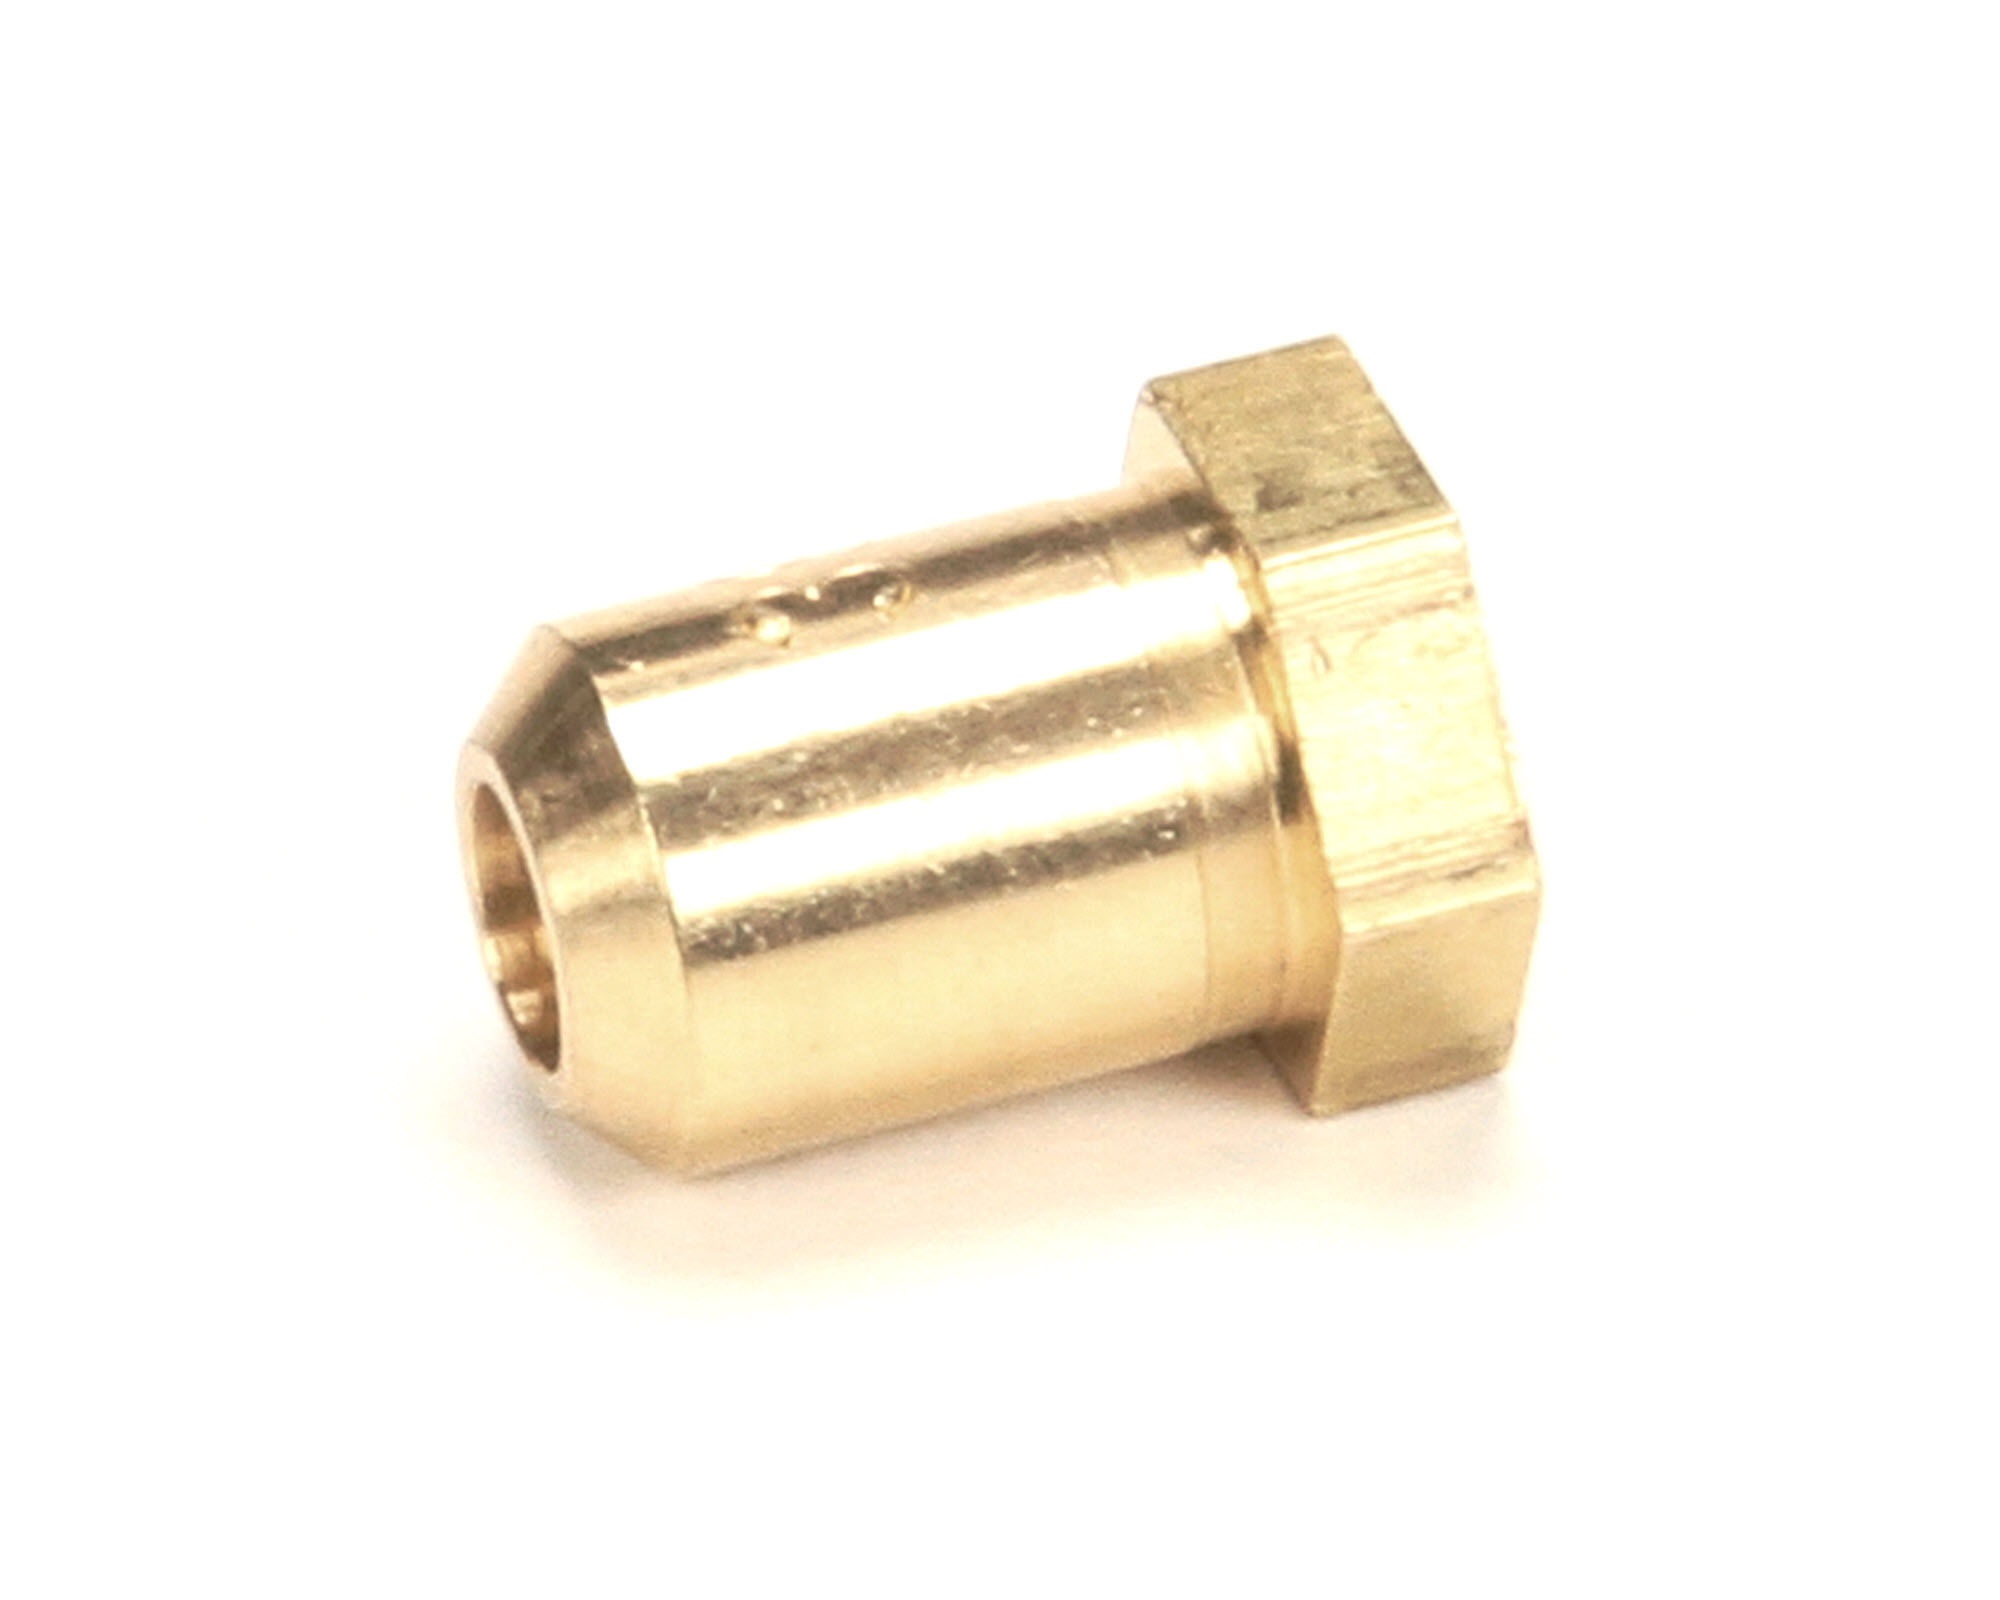
F620462-00
SC F620462-00 PART # HAS CHANGED - USE F060711-00
Brand: SCOTSMAN PARTS
Category: Home & Garden > Kitchen & Dining > Kitchen Appliance Accessories > Ice Maker Accessories